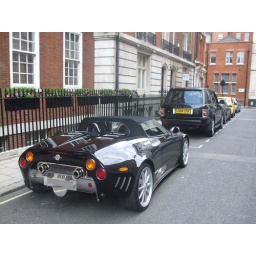
Looks incredible on the street. Nice example finished in black with goodwood green interior.